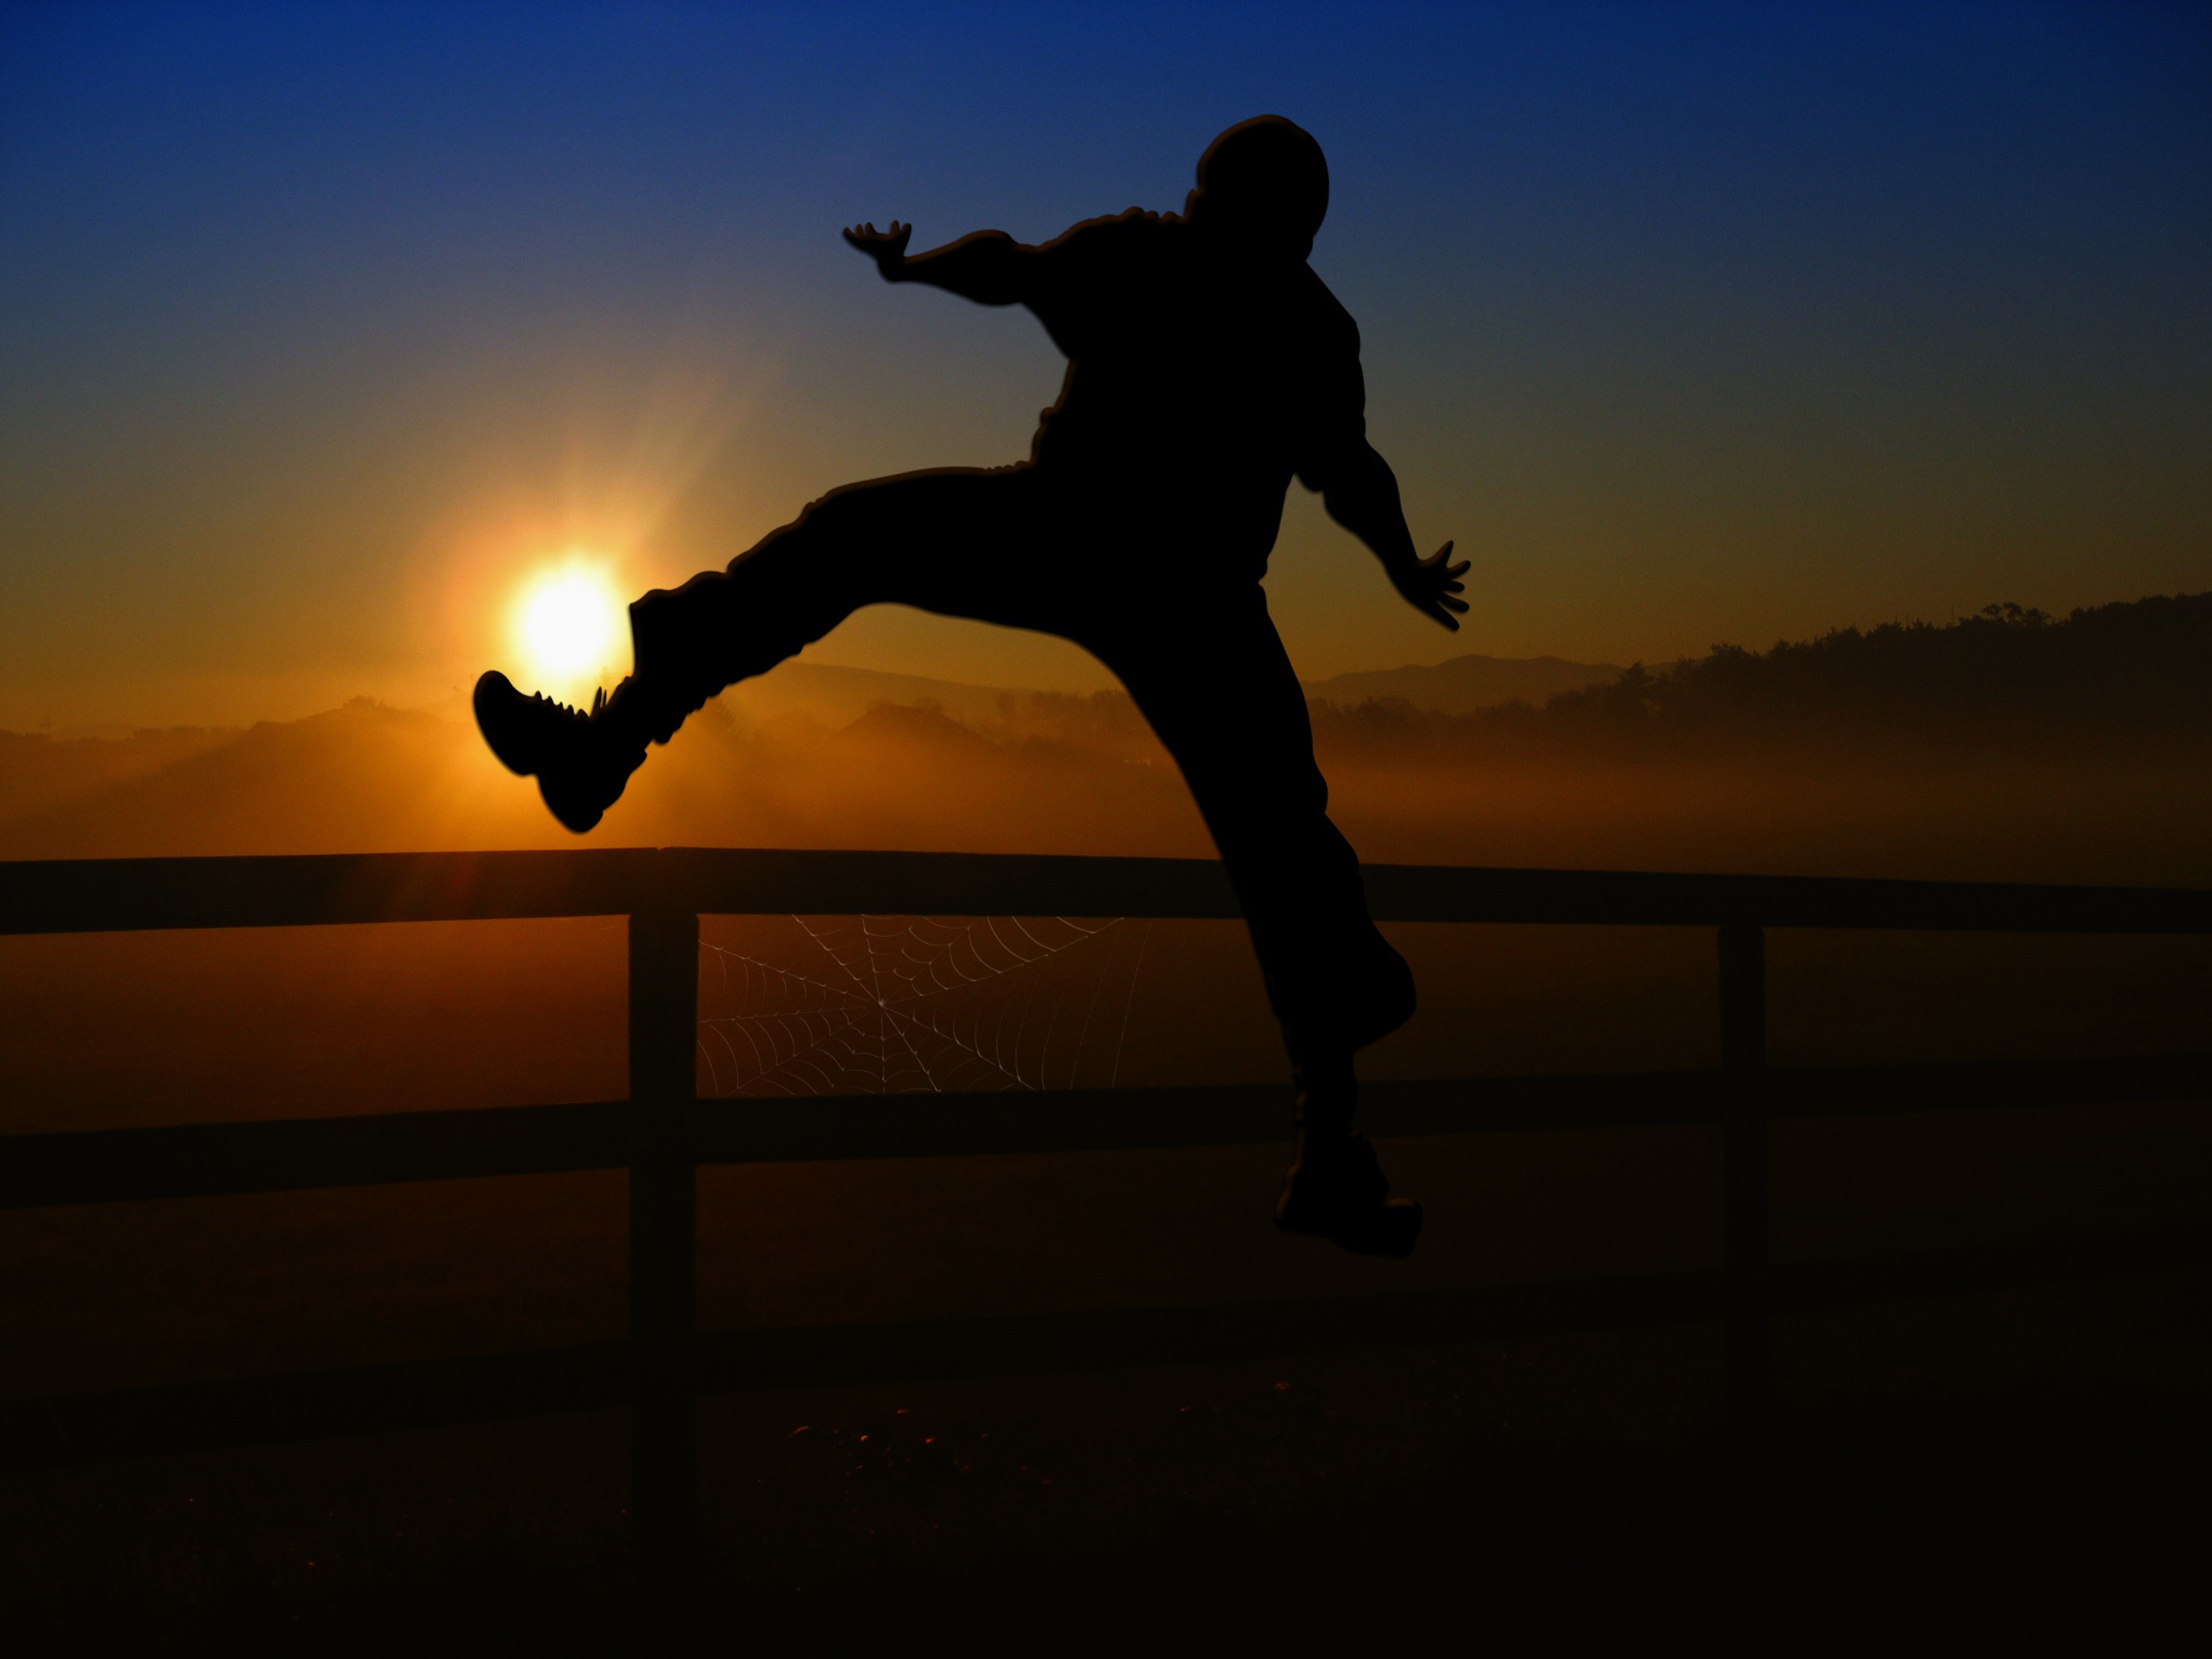
man, landscape, silhouette, person, light, fence, sky, sun, sunrise, sunset, morning, jump, dark, evening, orange, human, football, sports, joy, shot, pleasure, kick, lust for life, hits